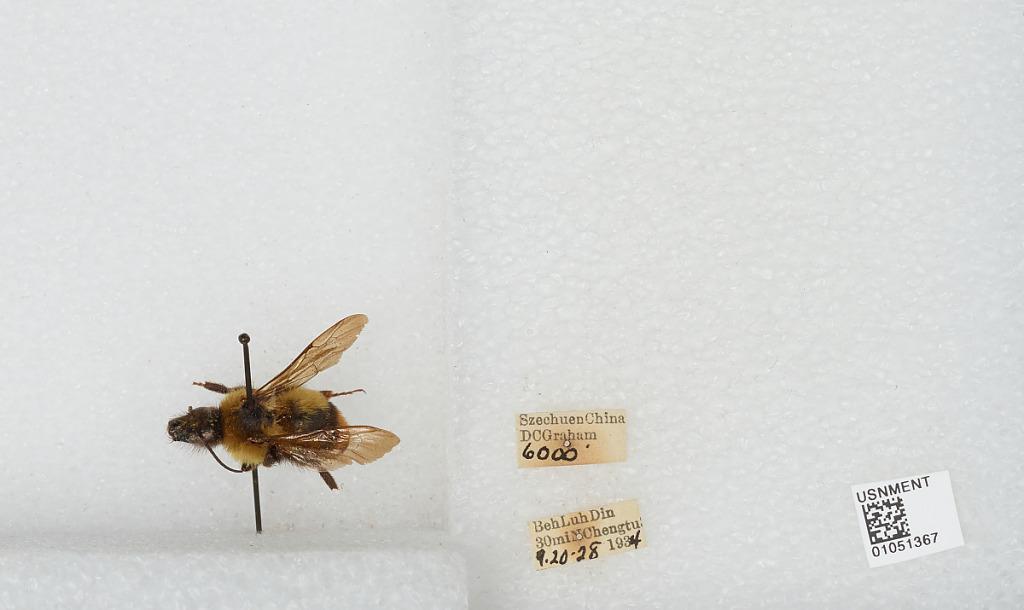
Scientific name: Bombus sp.
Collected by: D. Graham
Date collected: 1934-9-20
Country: China
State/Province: Sichuan
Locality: Beh Lu Din, 30 miles North of Chengdu